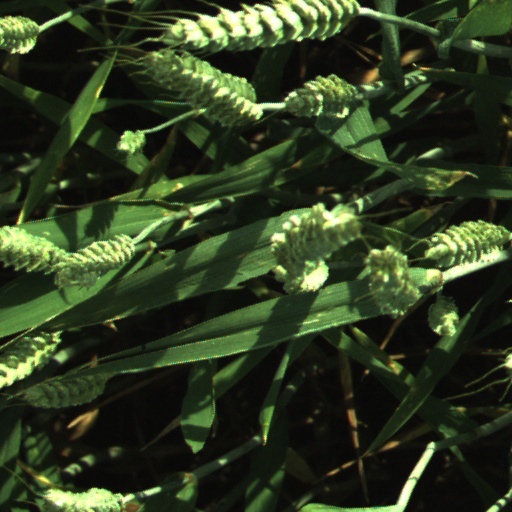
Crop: wheat